Clamshell design

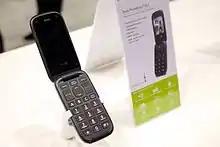
A Doro flip phone released (2015)

After the millennium, clamshell-style cell phones experienced a boom globally, with Samsung especially being influential in this development whose line of silver flip phones were positively received as being stylish. The Samsung SGH-A100 made its debut in Europe in 2000 and in the same year the company released locally the A200 'Dual Folder', which was the first clamshell phone with an external display – allowing users to see who is calling without opening the phone – a feature that would become industry standard. Marketed as "Blue-i" (referring to the blue backlit circular external display), the model was released in Asian markets in 2001 while other regions got the A300 model. Motorola released the Motorola V60 in 2001 with a metallic body and an external display, a handset that became very popular in the US and was noted for looking luxurious.